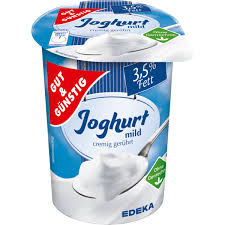
Waste category: plastic